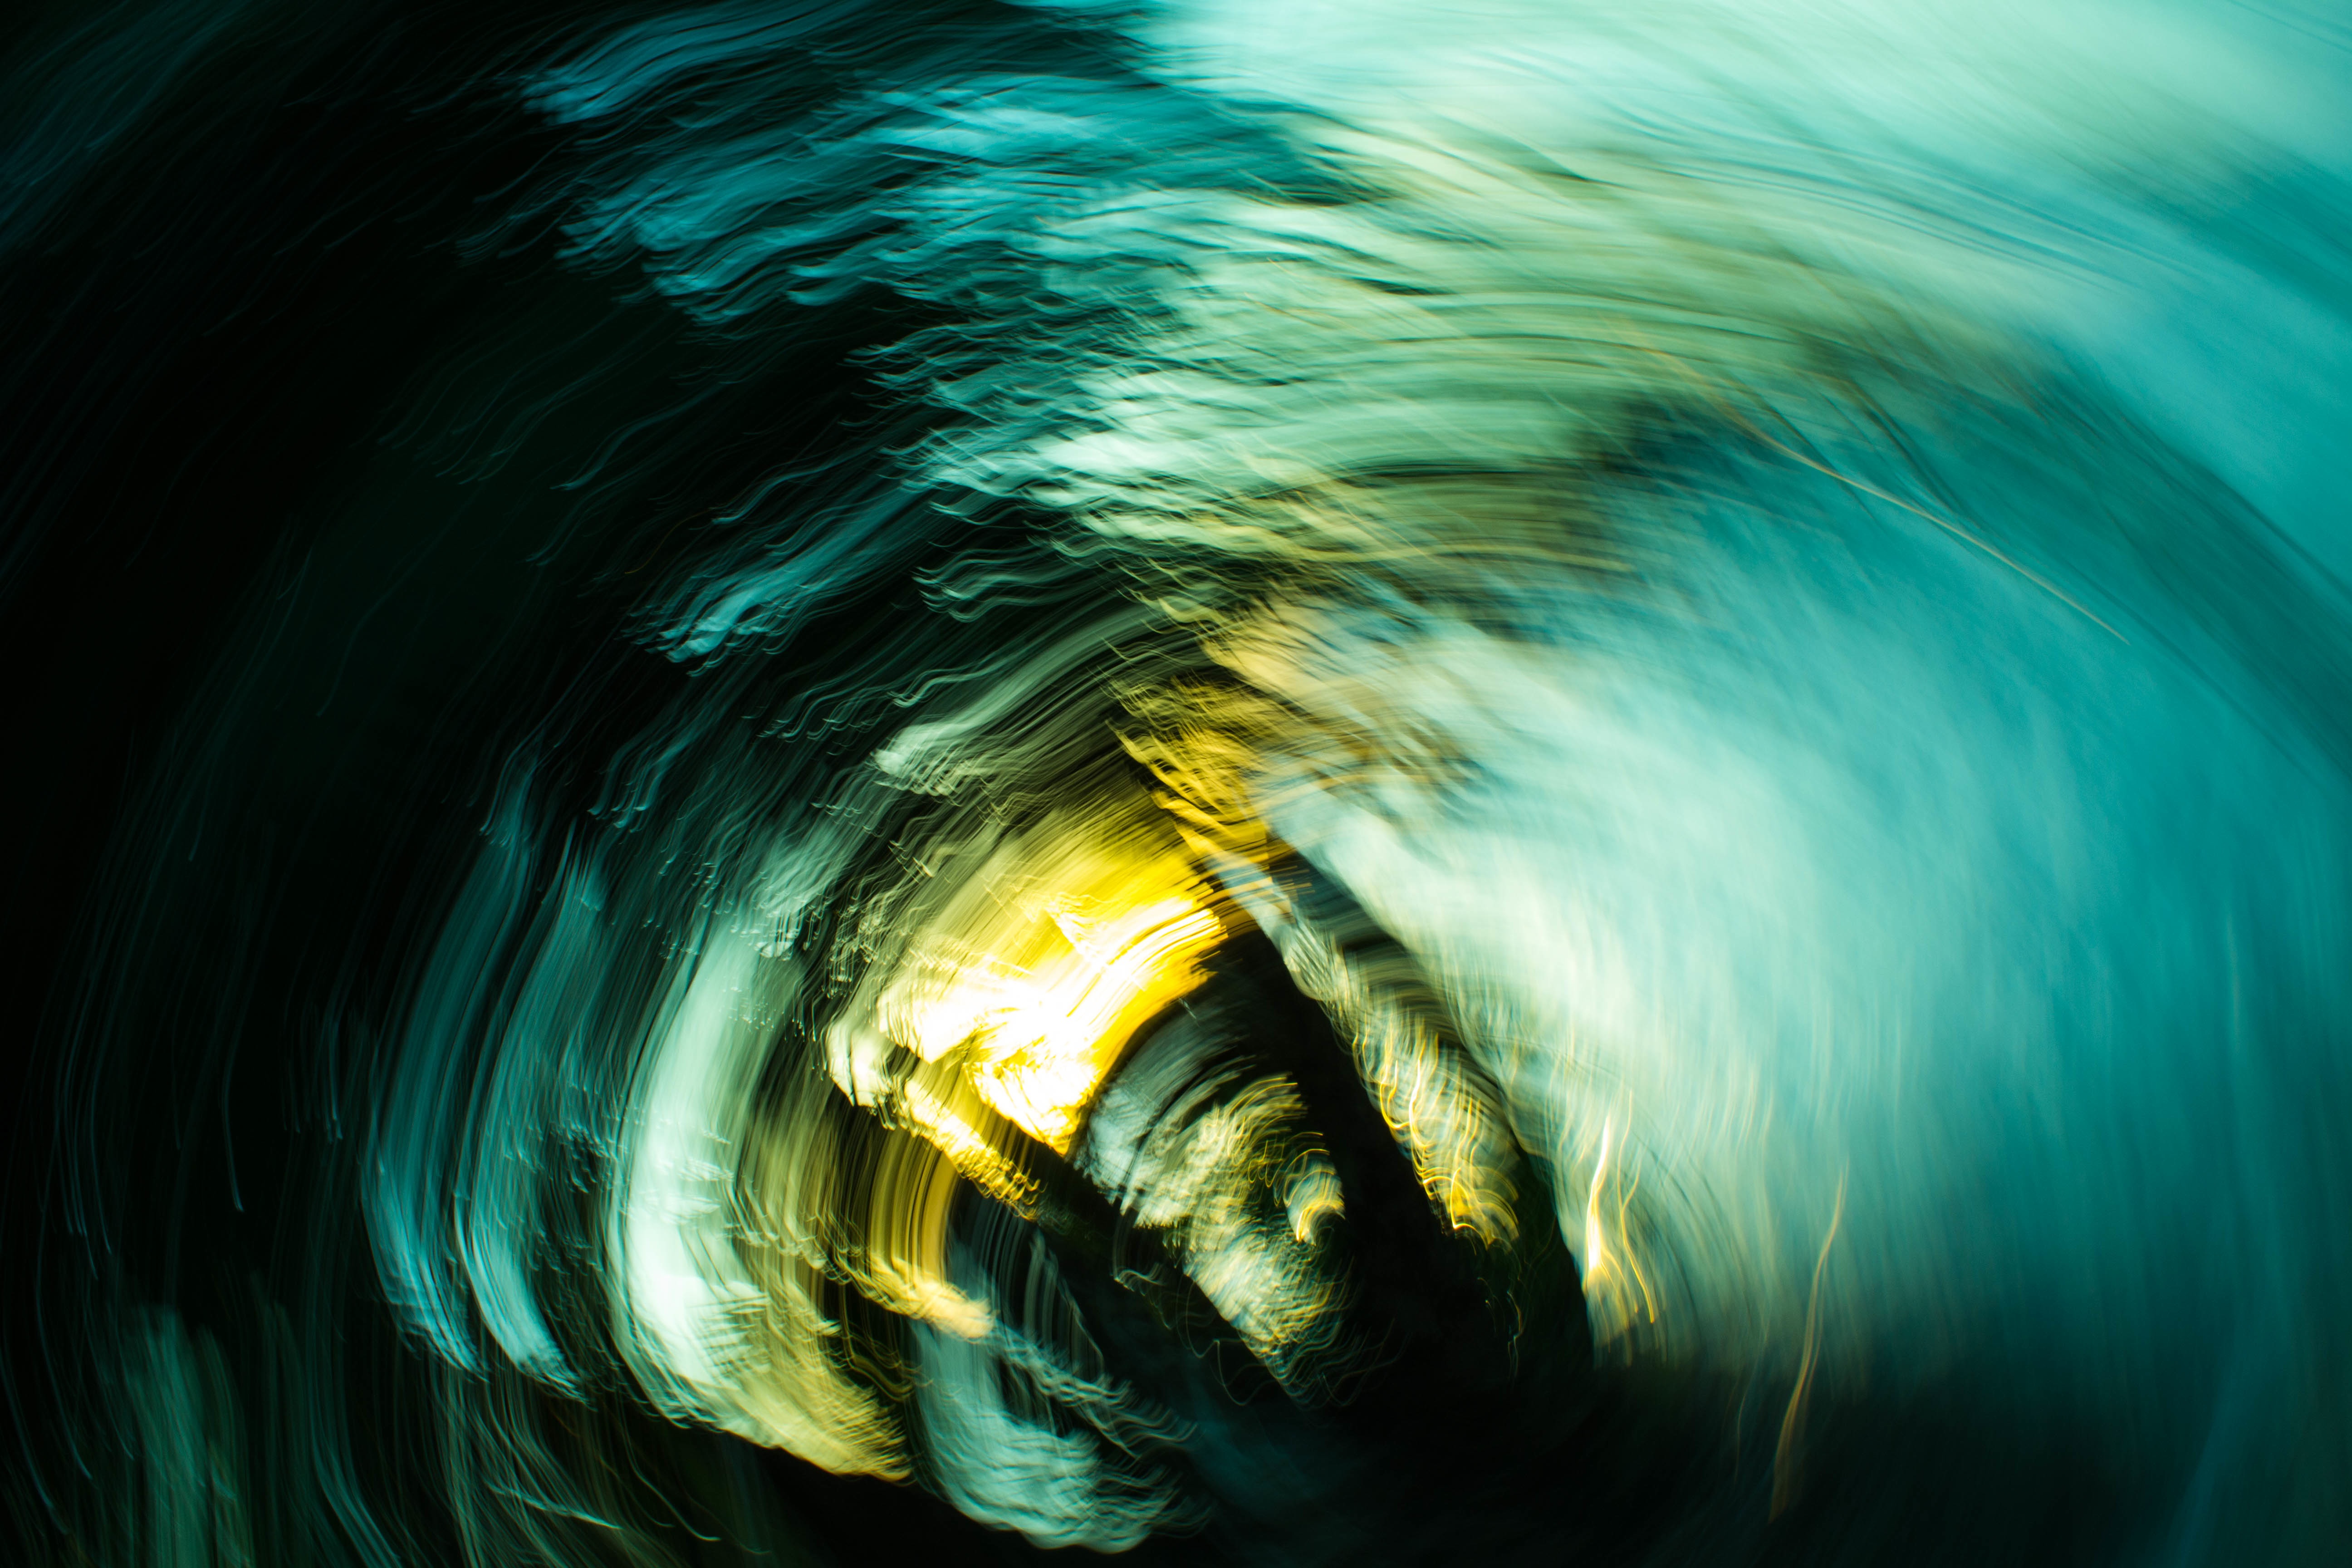
light, sunlight, wave, atmosphere, green, reflection, darkness, blue, circle, close up, macro photography, vortex, atmosphere of earth, computer wallpaper